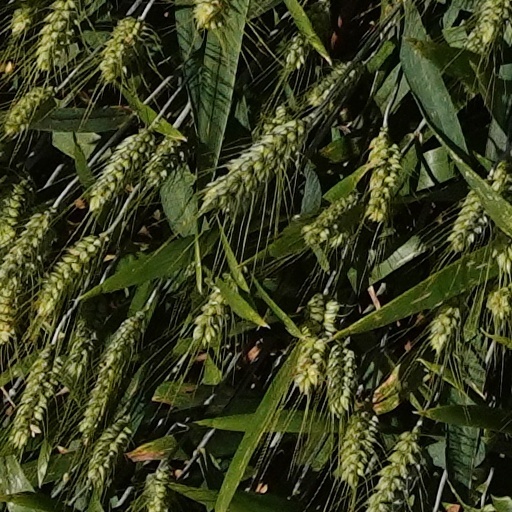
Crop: wheat